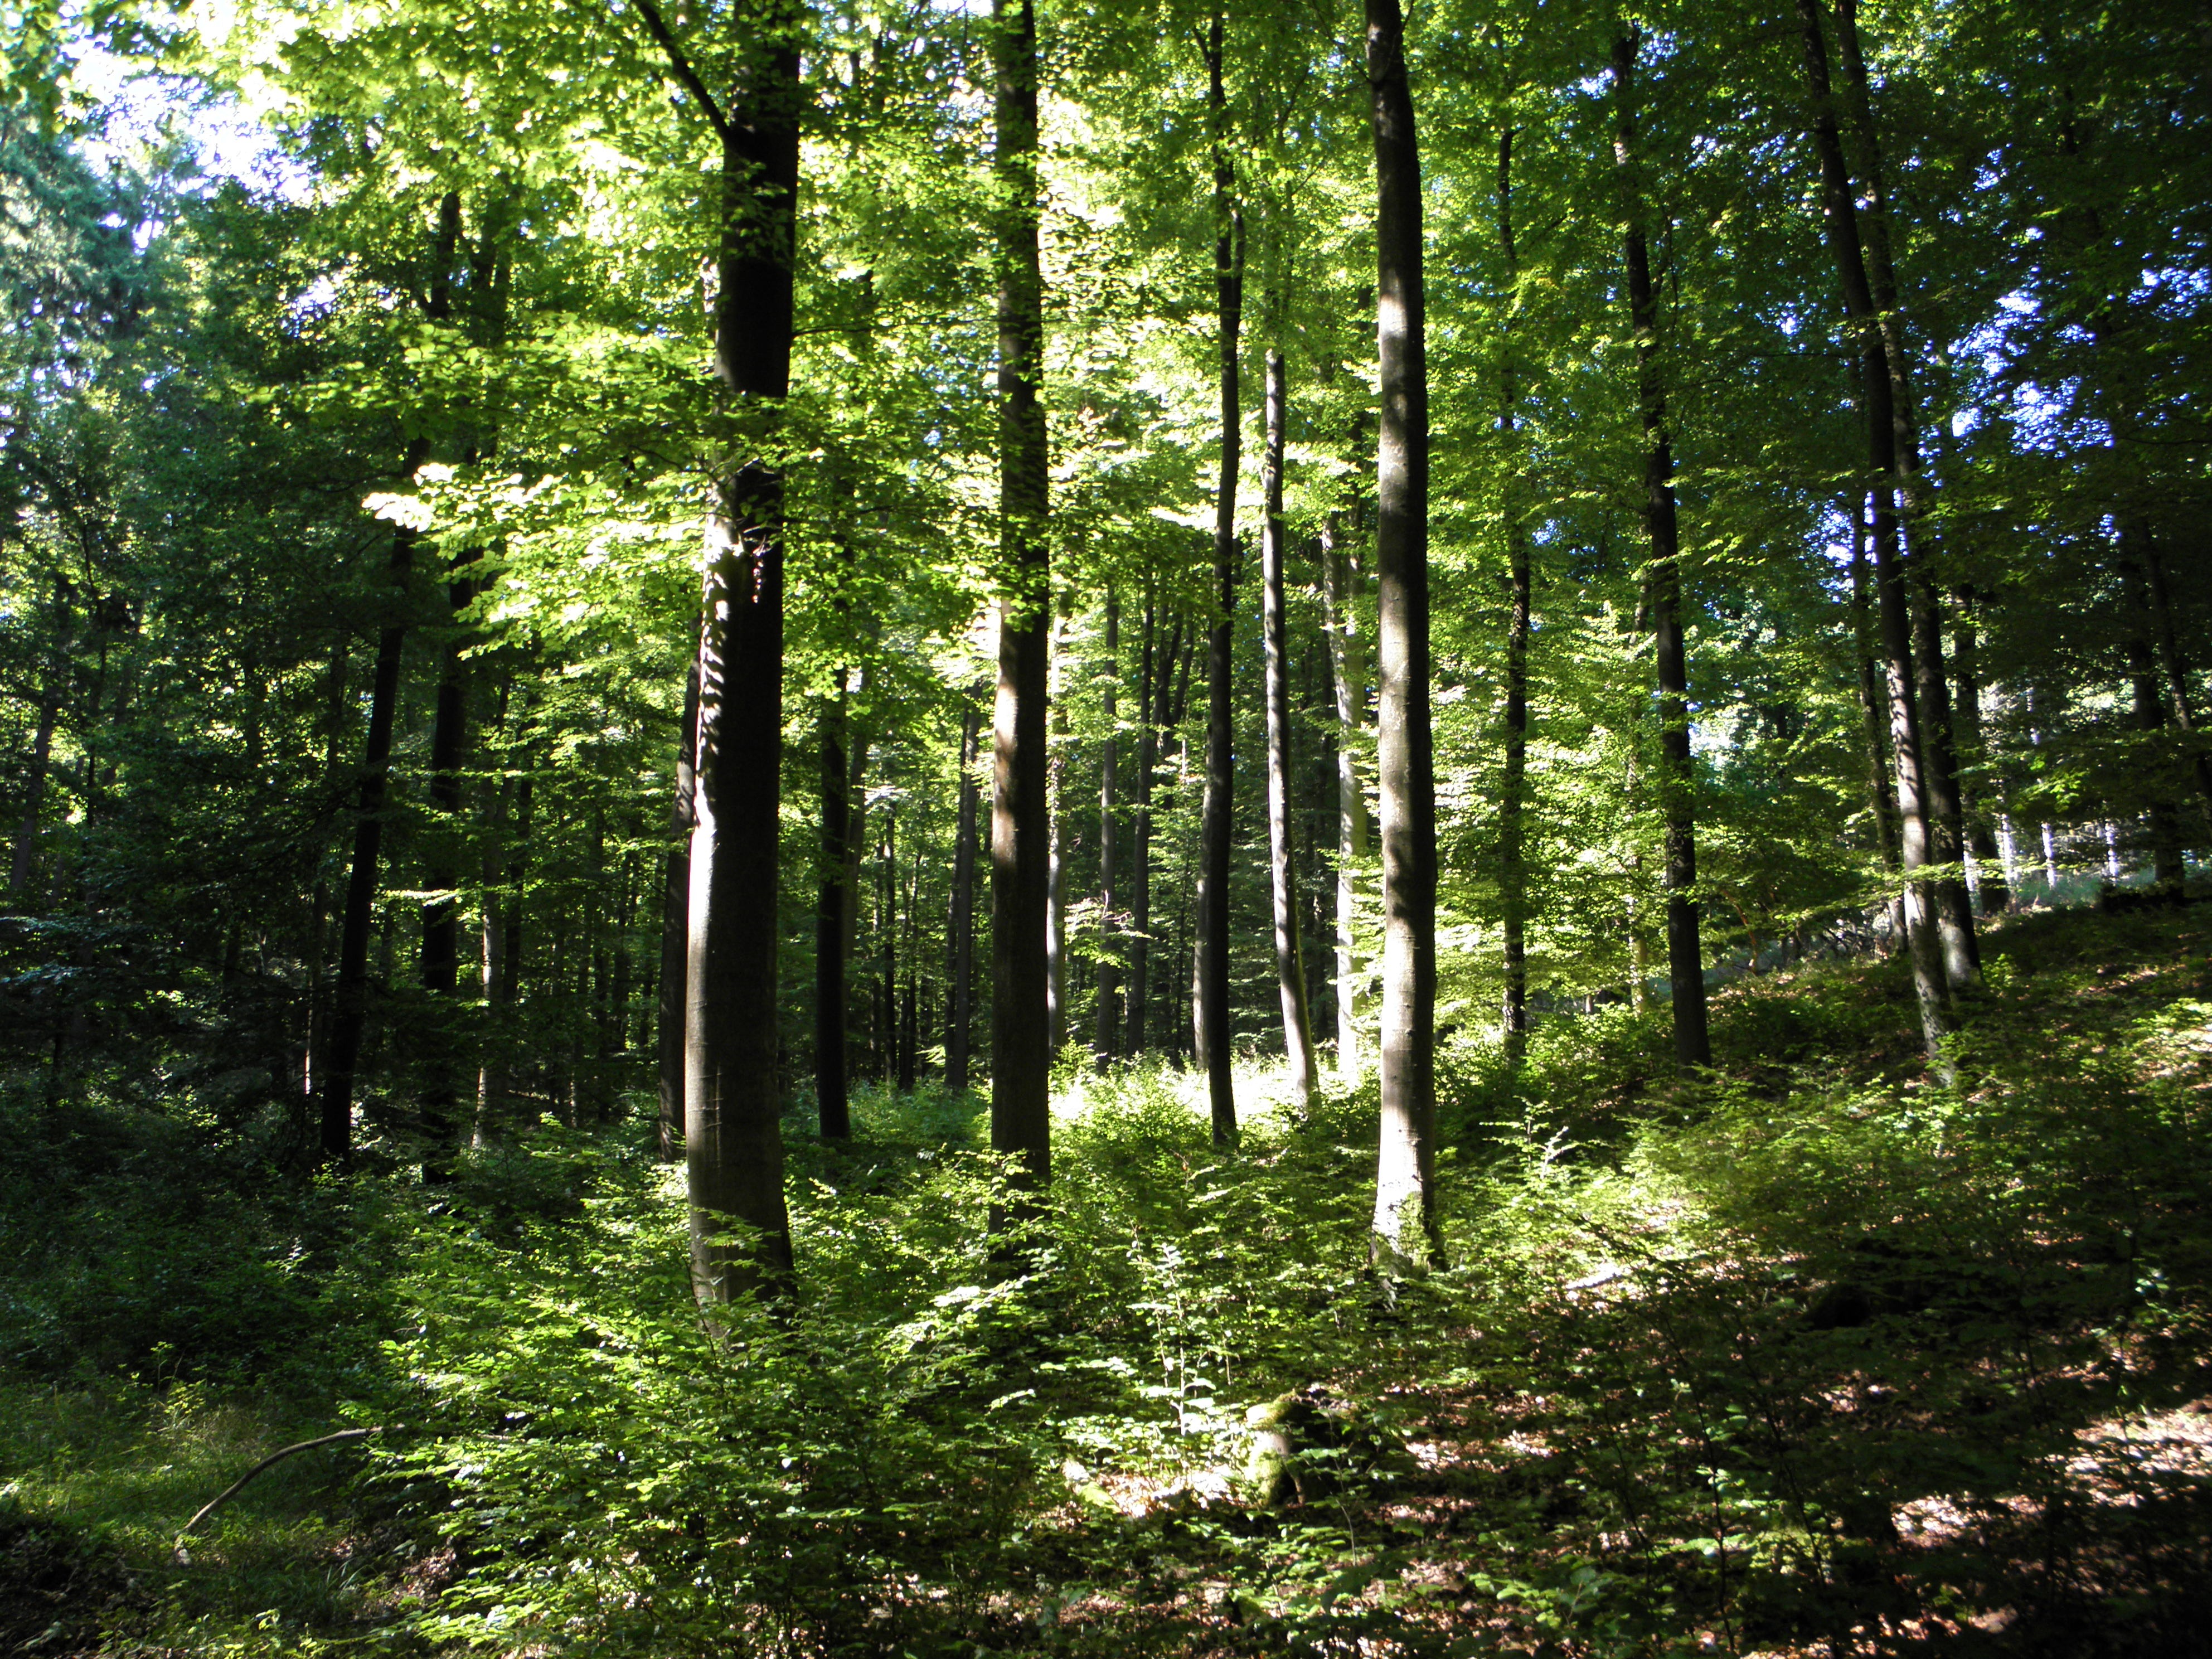
tree, forest, wilderness, light, plant, sun, trail, meadow, sunlight, leaf, jungle, aesthetic, leaves, vegetation, rainforest, deciduous, grove, woodland, habitat, fall foliage, ecosystem, biome, old growth forest, natural environment, woody plant, temperate broadleaf and mixed forest, temperate coniferous forest, land plant